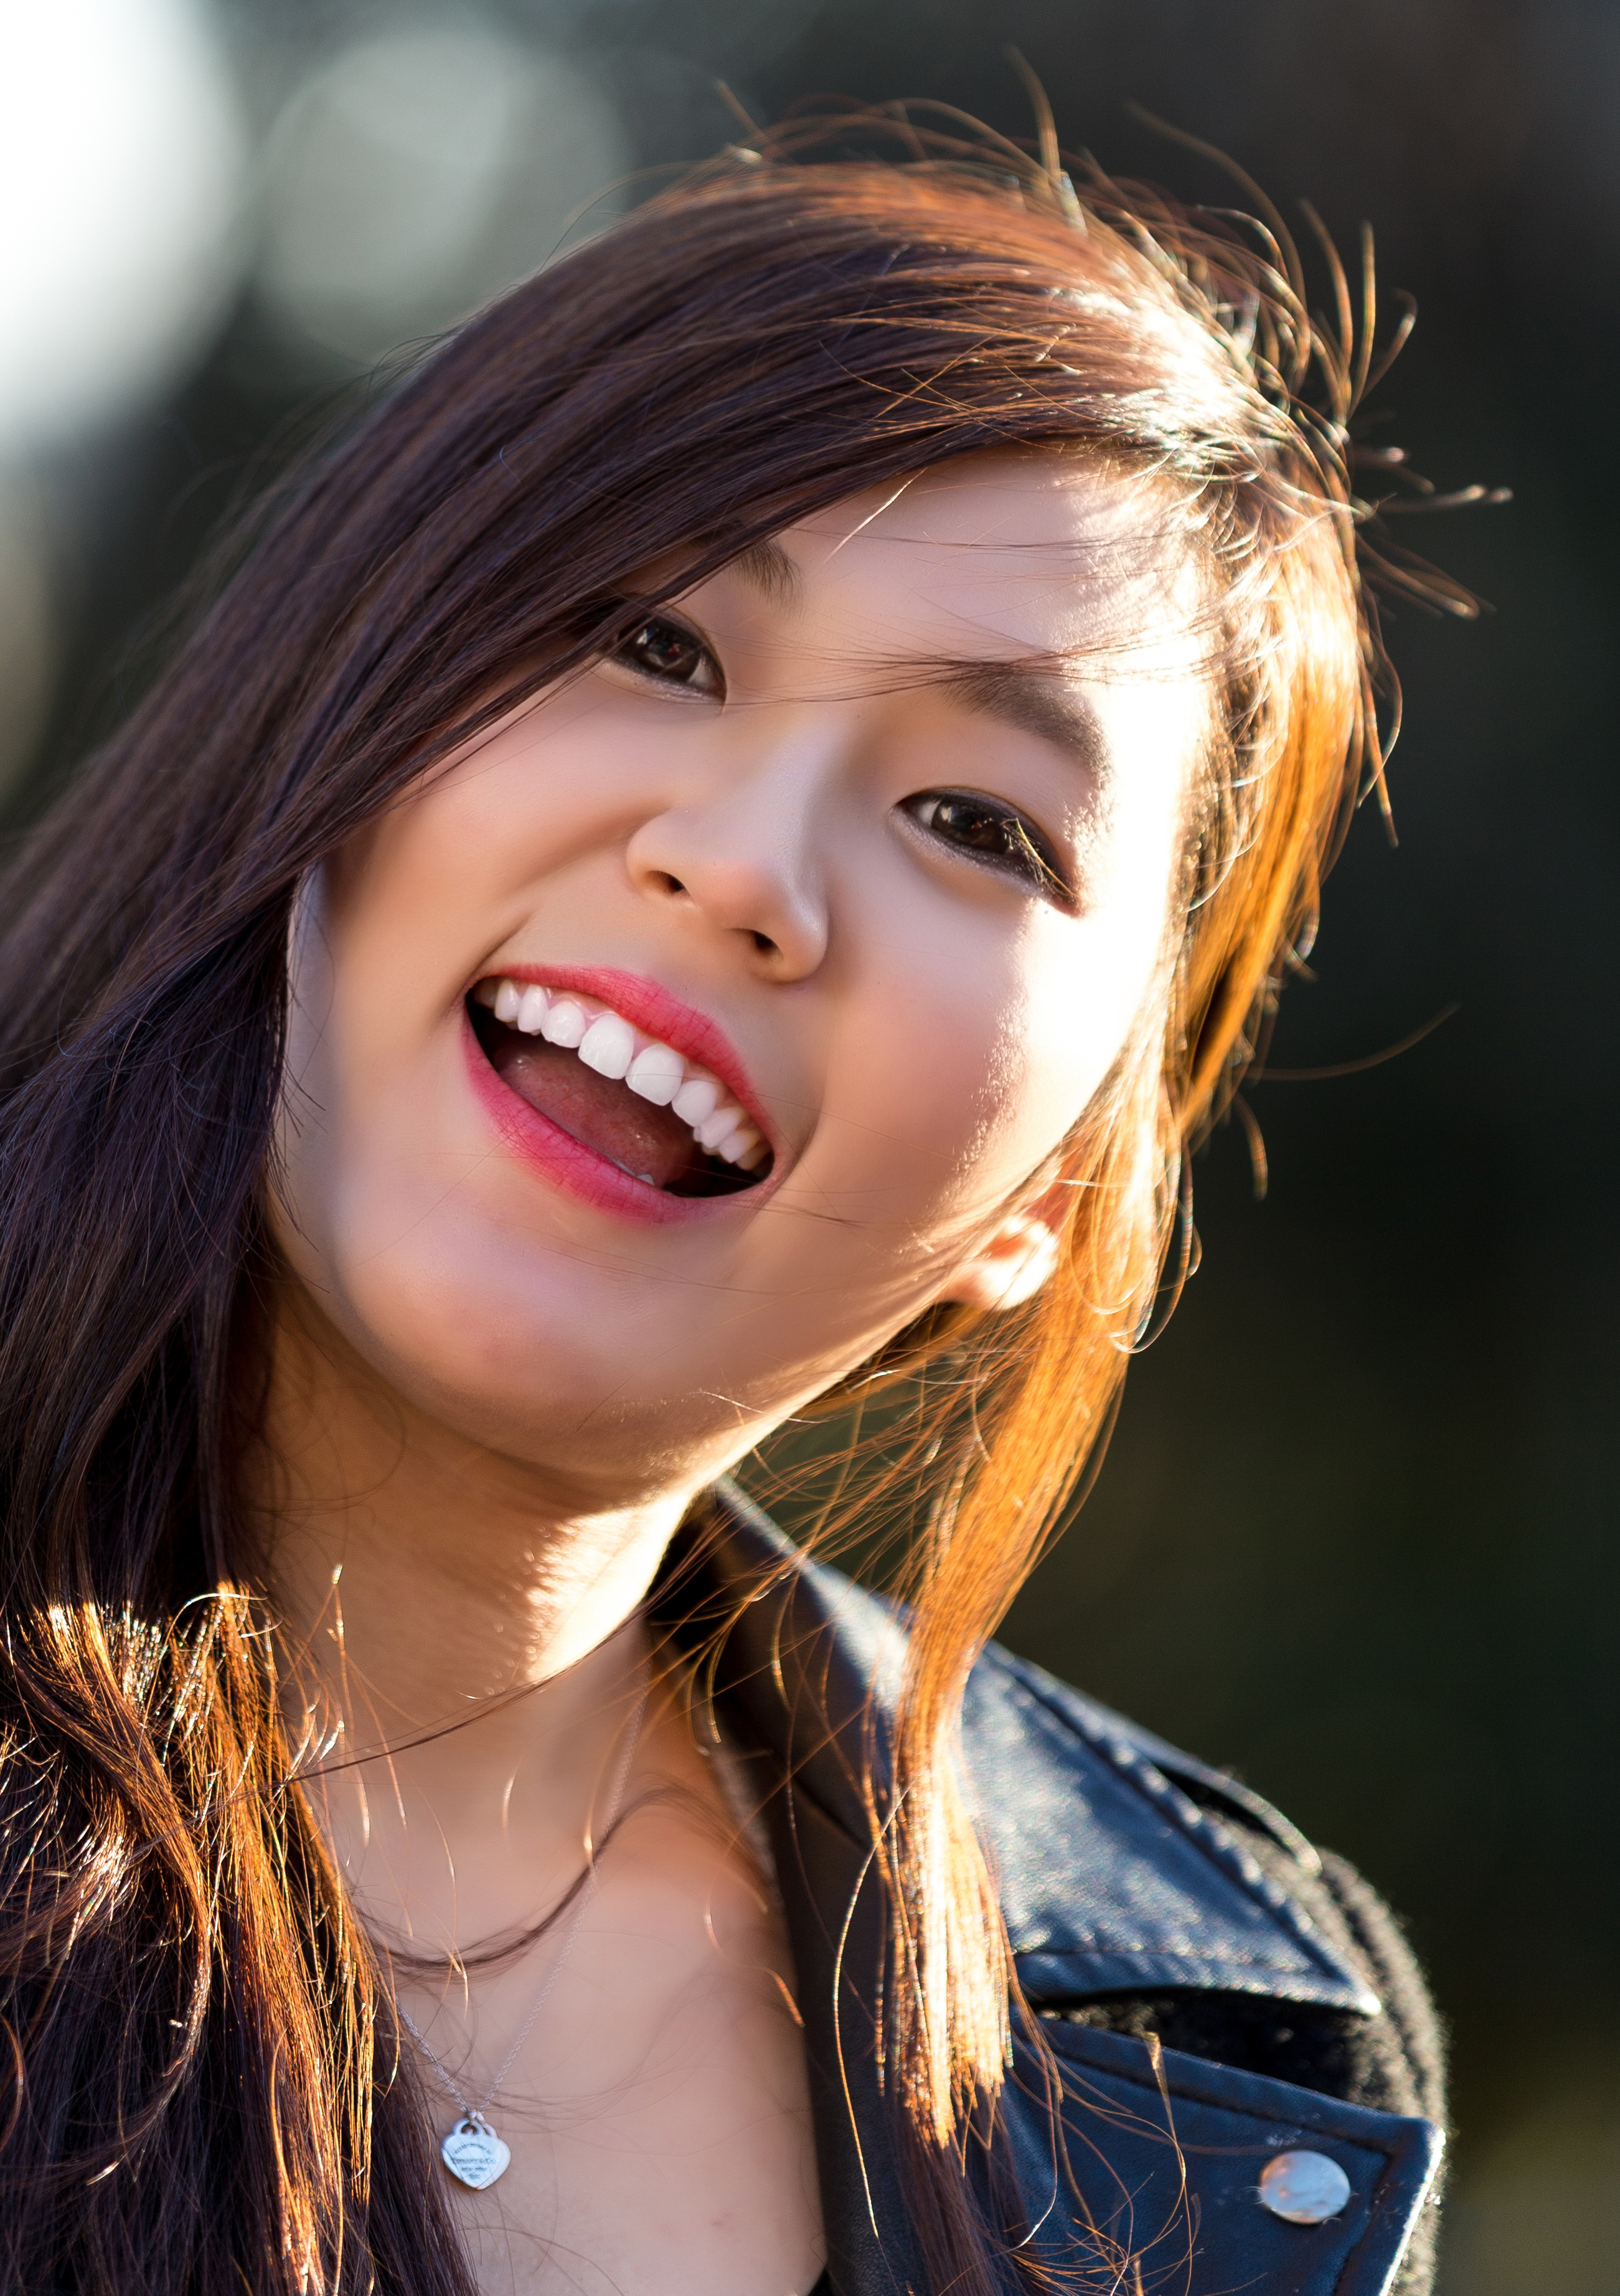
fashion, hair, makeup, model, face, lip, facial expression, beauty, smile, skin, hairstyle, lady, head, chin, eyebrow, long hair, nose, brown hair, cool, tooth, eye, organ, blond, mouth, photography, close up, sunlight, happy, laugh, portrait photography, layered hair, fun, flash photography, portrait, photo shoot, feathered hair, child model, tongue, hair coloring, jaw, eyelash, fawn, child, black hair